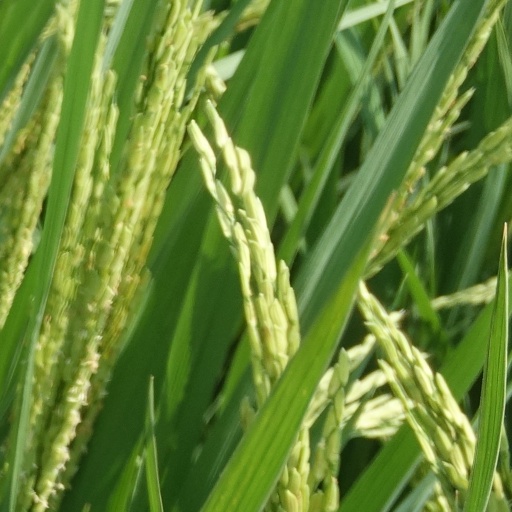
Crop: rice